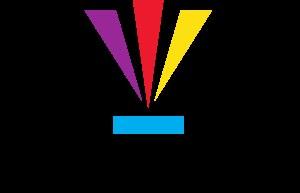
Viewers Choice était un service de télévision à la carte canadien de langue anglaise conçu afin de desservir les abonnés du câble numérique. Il a été lancé le 5 septembre 1991 et appartient à Viewers Choice Canada Inc. dont l'actionnaire principal est Bell Media, ainsi que les partenaires minoritaires CTV Speciality Television et Rogers Media. Le service a été terminé le 30 septembre 2014.